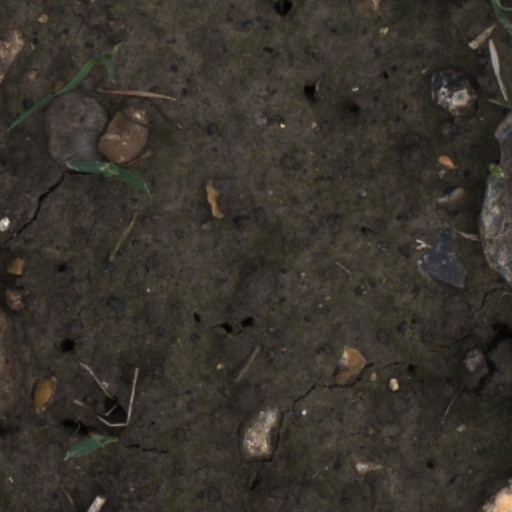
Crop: wheat